Computer cooling

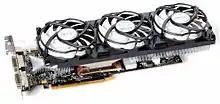
A 3-fan heatsink mounted on a video card to maximize cooling efficiency of the GPU and surrounding components

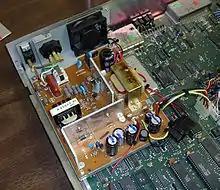
Commodore 128DCR computer's switch-mode power supply, with a user-installed 60 mm cooling fan. Vertical aluminium profiles are used as heatsinks.

Computer cooling is required to remove the waste heat produced by computer components, to keep components within permissible operating temperature limits. Components that are susceptible to temporary malfunction or permanent failure if overheated include integrated circuits such as central processing units (CPUs), chipsets, graphics cards, hard disk drives, and solid state drives (SSDs).